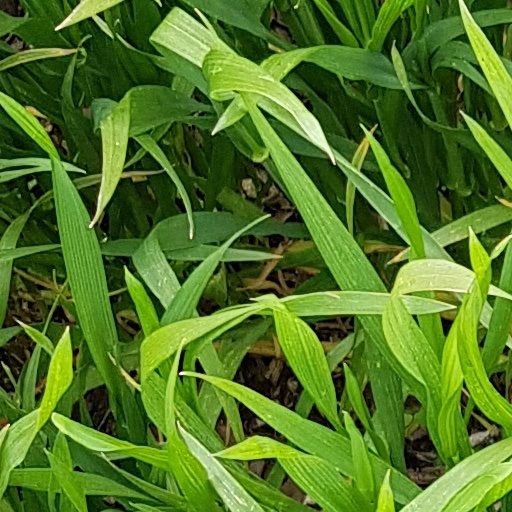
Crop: wheat